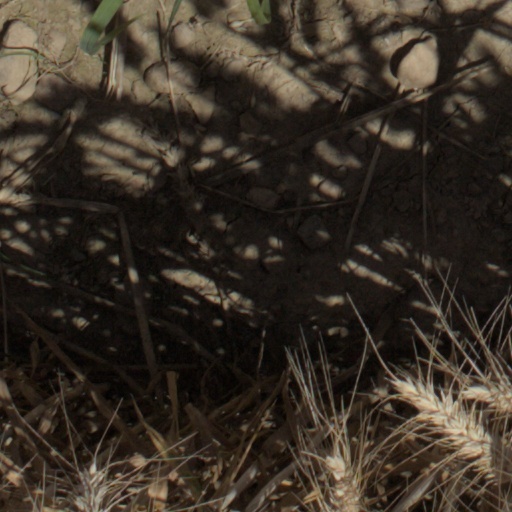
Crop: wheat